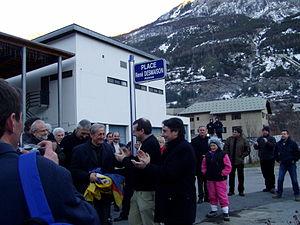
René DESMAISON inaugurant la place qui porte son nom à L'Argentière-La Bessée
René Desmaison, né le 14 avril 1930 à Bourdeilles et mort le 28 septembre 2007 à Marseille, est un alpiniste français.